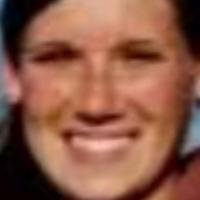
Age group: age 21-30